Terry Marsh (boxer)

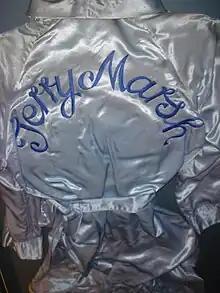
Robe worn during his defence.

He had his first professional fight in October 1981, defeating Andrew DaCosta on points over six rounds, in Bloomsbury, London.